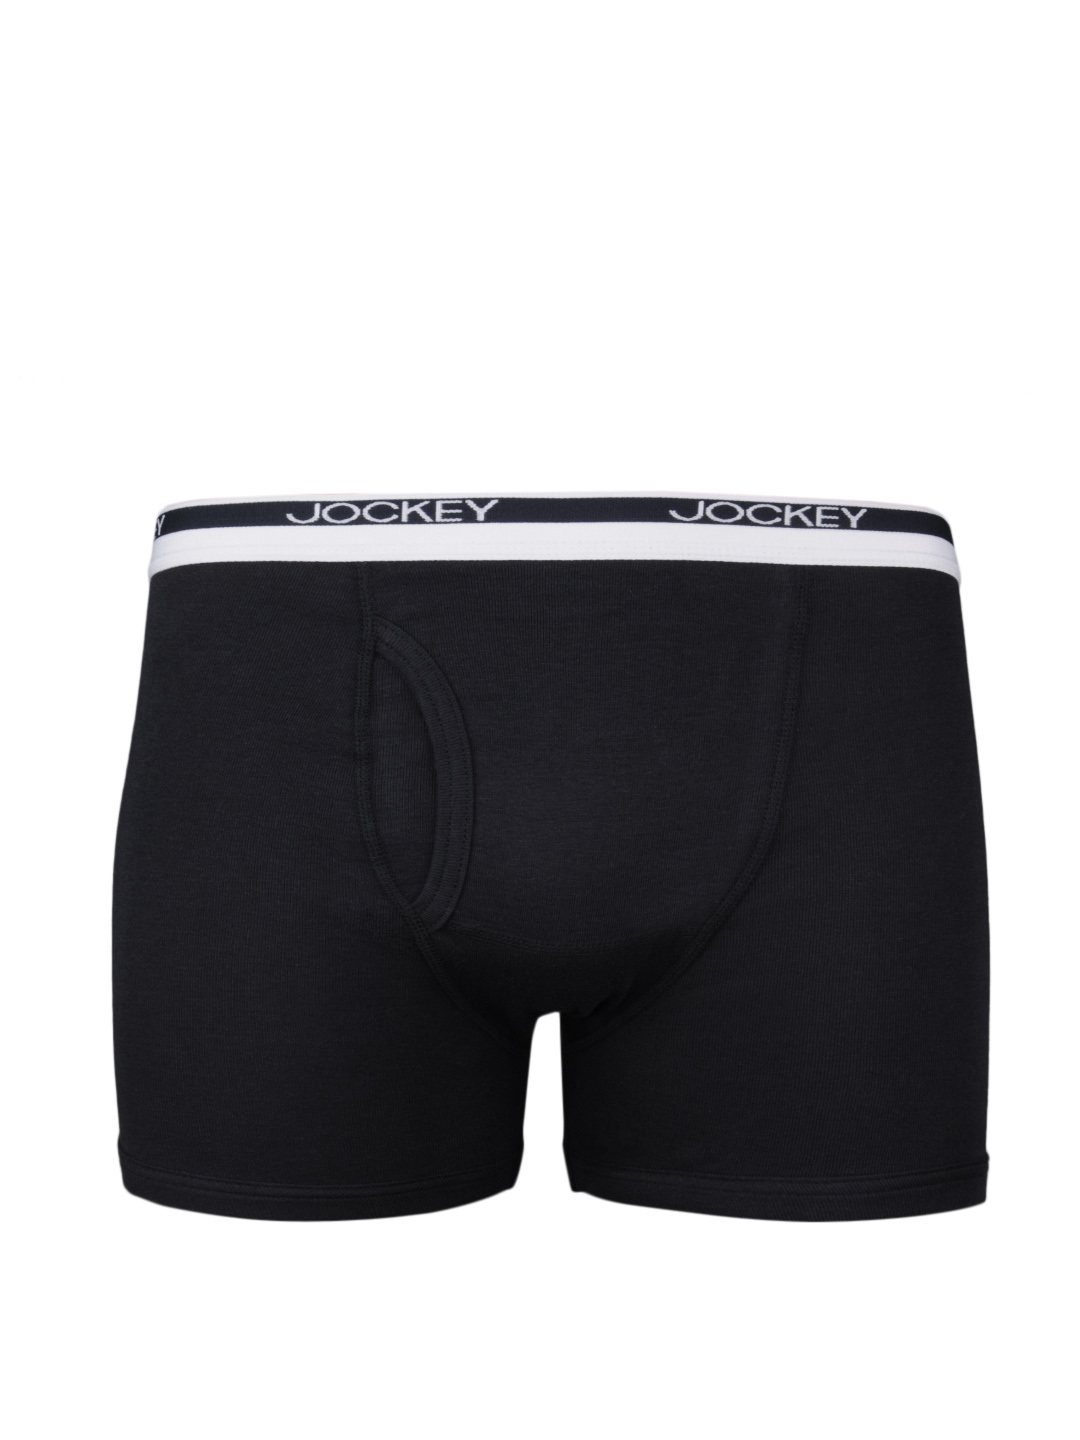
Jockey MODERN CLASSIC Men Navy Blue Trunks 8009
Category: Apparel / Innerwear / Trunk
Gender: Men
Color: Navy Blue
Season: Summer 2016
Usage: Casual